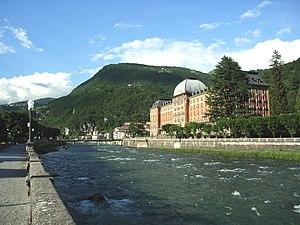
San Pellegrino Terme est une commune italienne d'environ 5 000 habitants située dans la province de Bergame, en Lombardie, dans le nord-ouest de l'Italie, célèbre pour son eau minérale pétillante.